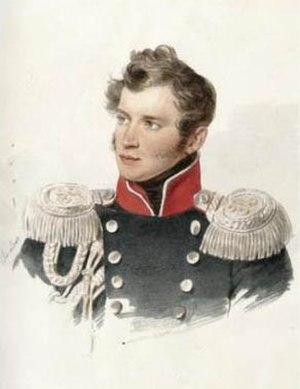
La famille Stroganov ou Strogonov ou Stroganoff, était une famille de commerçants, d'industriels, de propriétaires fonciers, et d'hommes d'État russes du XVIᵉ au XXᵉ siècle qui ont été anoblis.
Le comte Alexandre Grigorievitch Stroganov, en russe : Граф Александр Григорьевич Строганов né le 31 décembre 1795 à Saint-Pétersbourg, décédé en 1891 à Odessa est un aristocrate russe qui fut grand serviteur de l'État.
Le comte Grigori Alexandrovitch Stroganov, en alphabet cyrillique : граф Григорий Александрович Строганов, né le 16 septembre 1770 à Saint-Pétersbourg, décédé le 7 janvier 1857 à Saint-Pétersbourg, est un aristocrate russe qui fut titré comte d'Empire le 22 août 1826. Chambellan, diplomate et conseiller privé, ce fut l'un des hommes les plus cultivés de son époque et un mécène fameux.